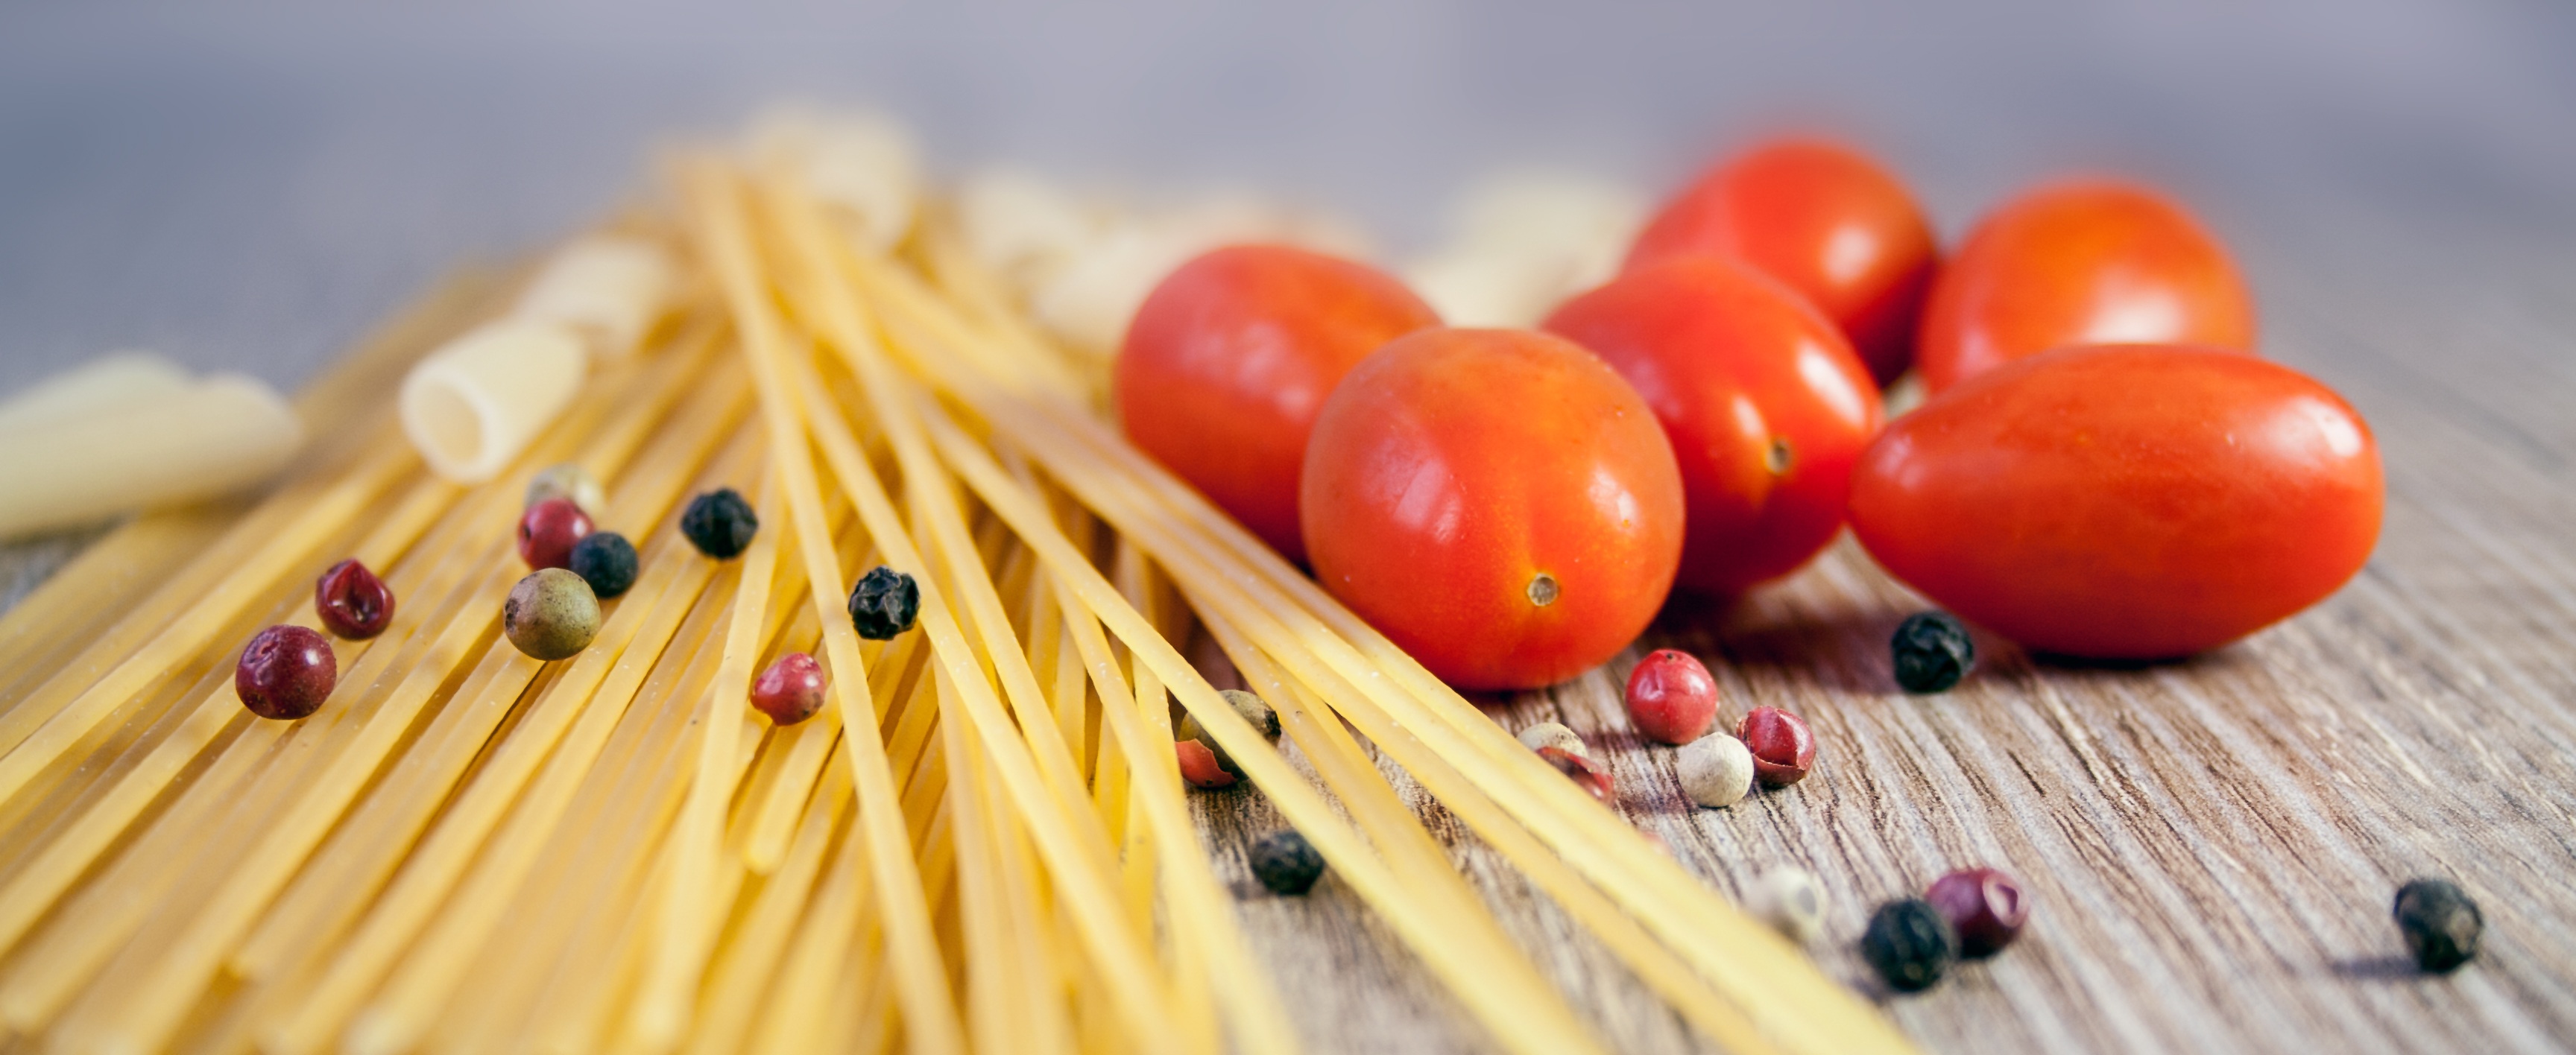
plant, fruit, food, pepper, produce, vegetable, colorful, healthy, eat, lunch, delicious, pasta, cook, tomato, nutrition, vegetables, spicy, penne, raw, spaghetti, vitamins, ingredients, carbohydrates, flavor, flowering plant, black pepper, spagetti, bolognese